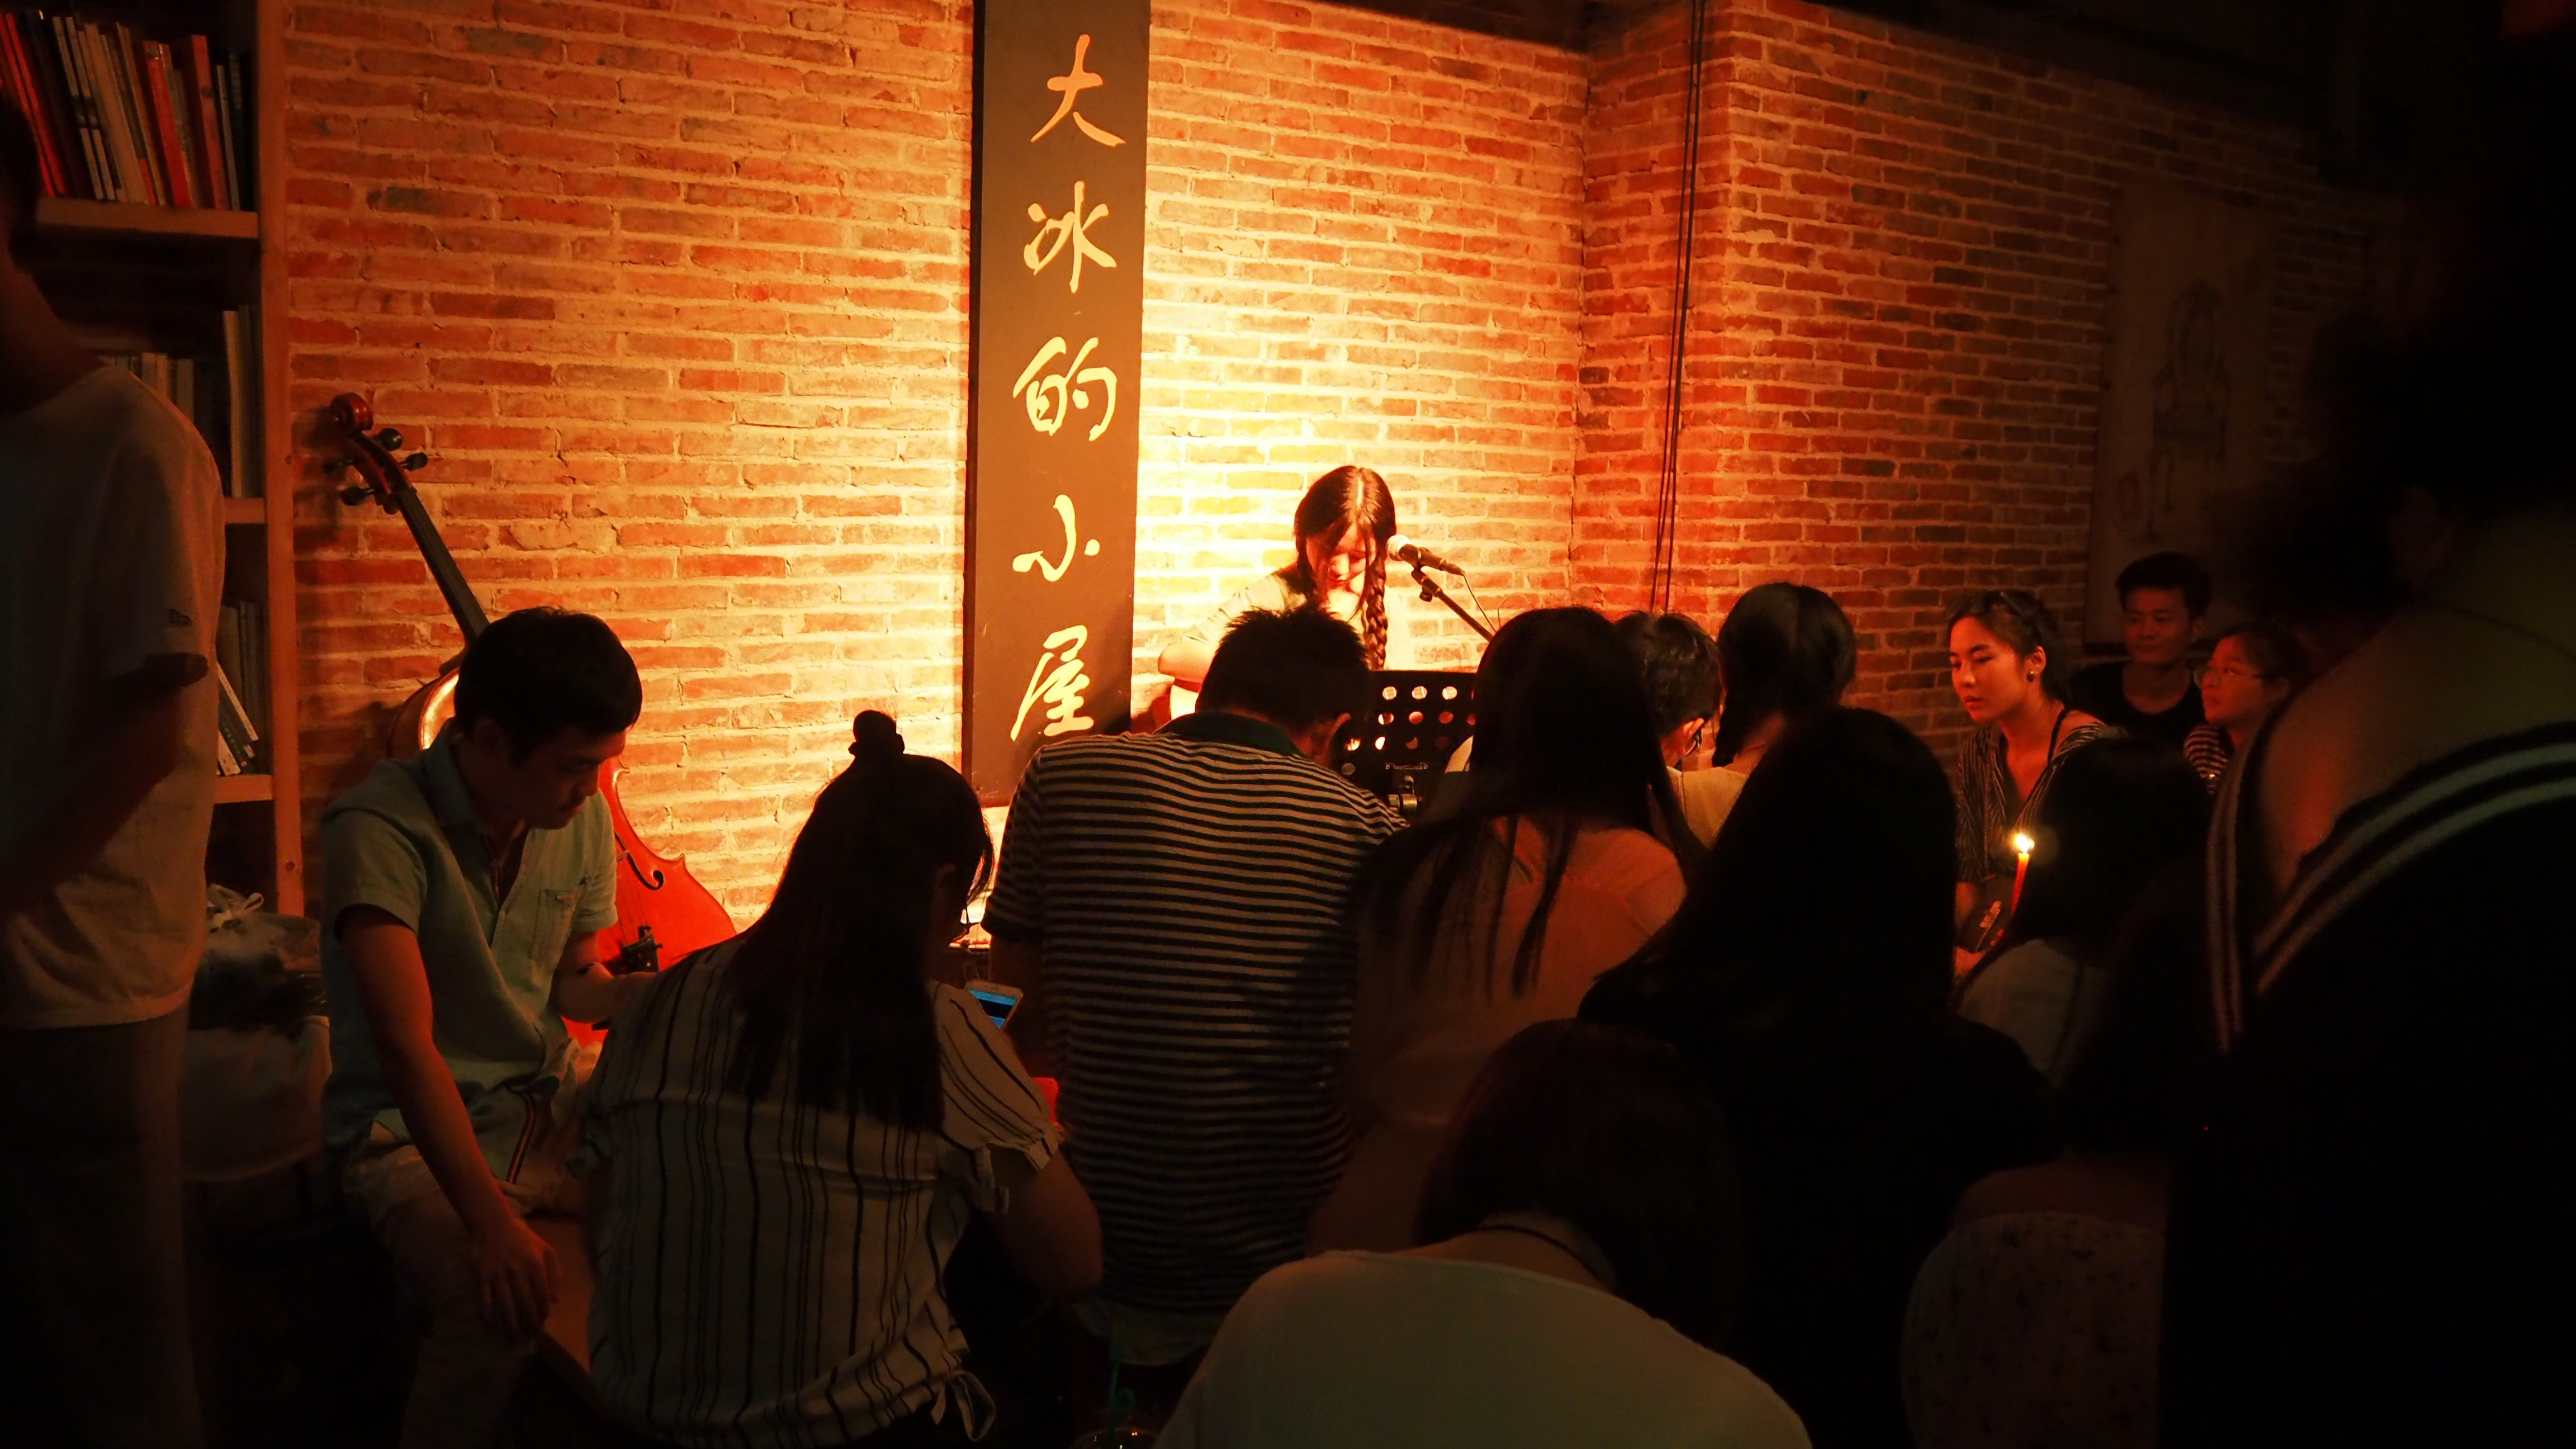
audience, evening